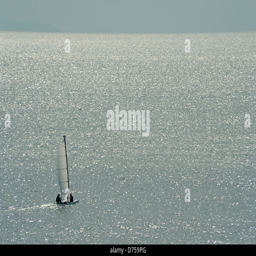
small sail boat heading to the sea away from the shore